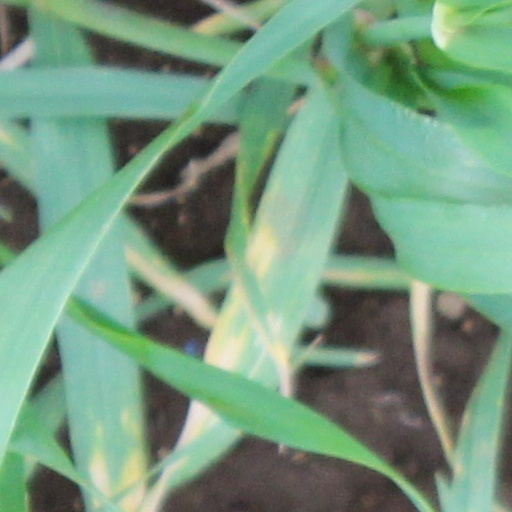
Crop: wheat